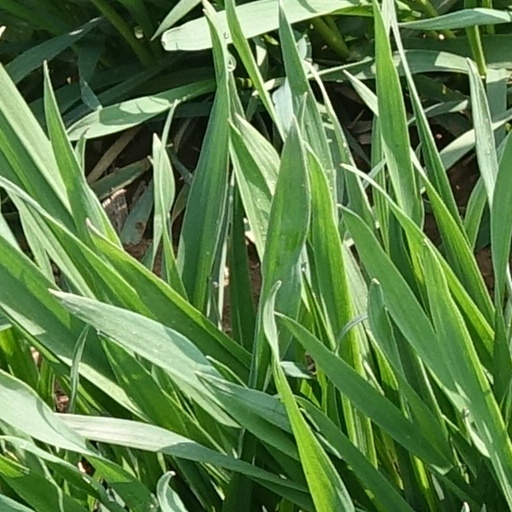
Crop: wheat